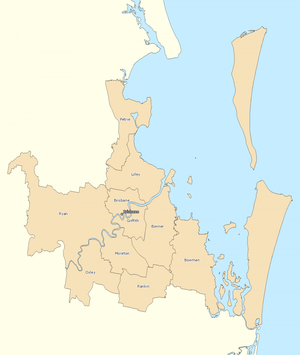
La Chambre des représentants australienne est composée de 150 députés élus nominalement dans des circonscriptions électorales appelées divisions, electorates ou seats. Le terme britannique « constituencies » est rarement utilisé.